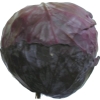
Label: red_cabbage